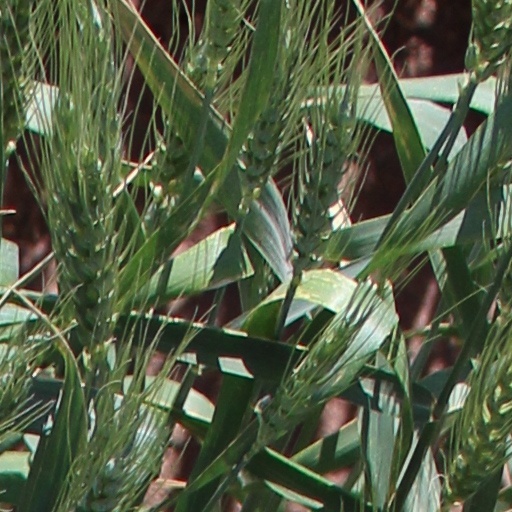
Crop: wheat